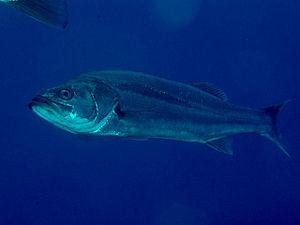
Les Lateolabracidae sont une famille de poissons de l'ordre des Perciformes représentée par un seul genre et deux espèces.